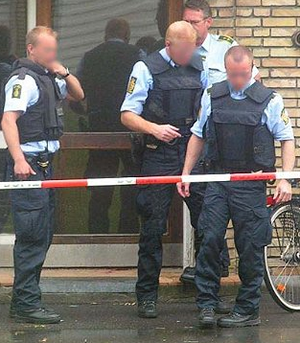
Skudsikker vest / Generelt
Dansk politi i taktiske skudsikre veste
En skudsikker vest er en vest der anvendes af blandt andet politi og militær for at beskytte mod skud og granatfragmenter. Der findes forskellige grader af beskyttelse i vestene, og det er langtfra alle våben, vestene kan beskytte imod.